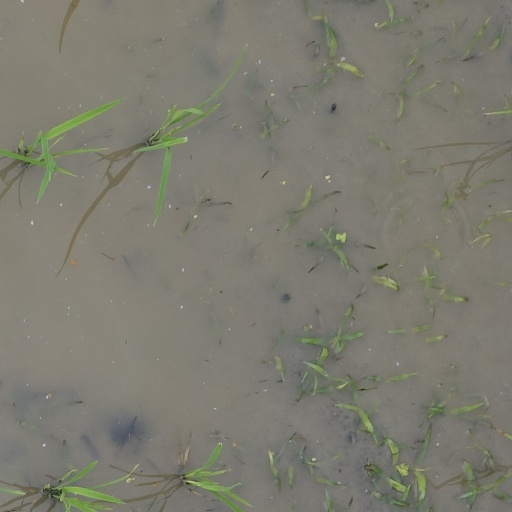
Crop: rice